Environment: real
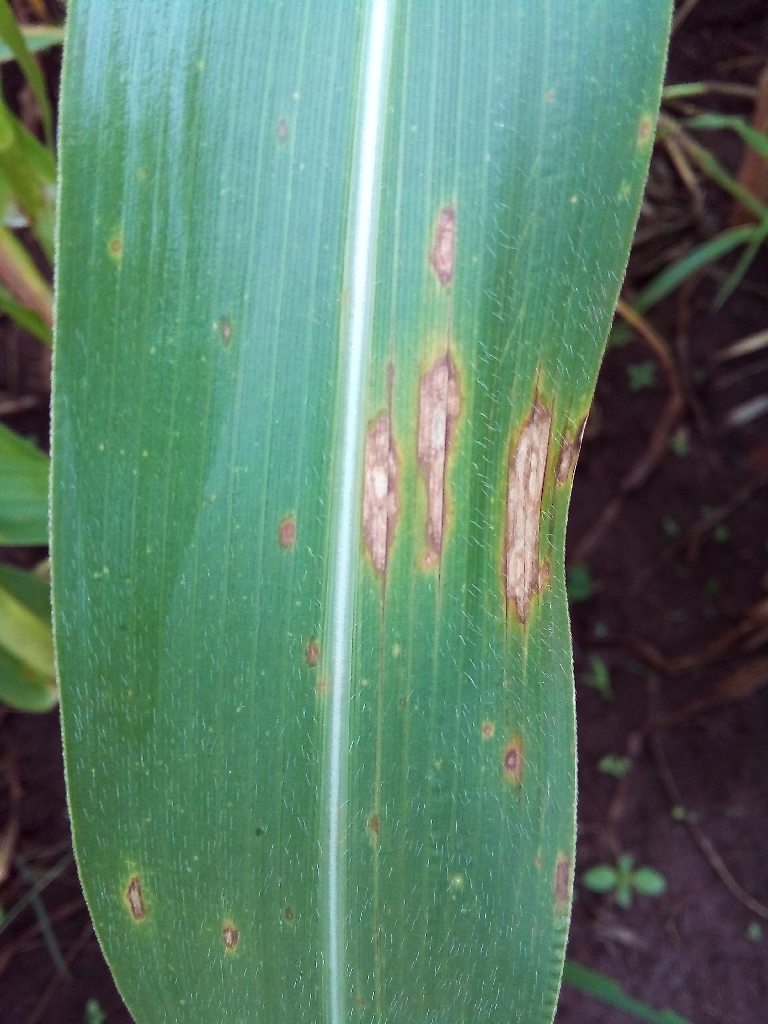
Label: northern_corn_leaf_blight